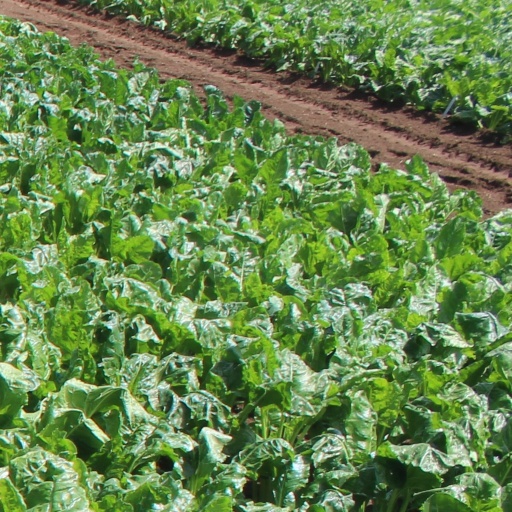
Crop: sugar beet